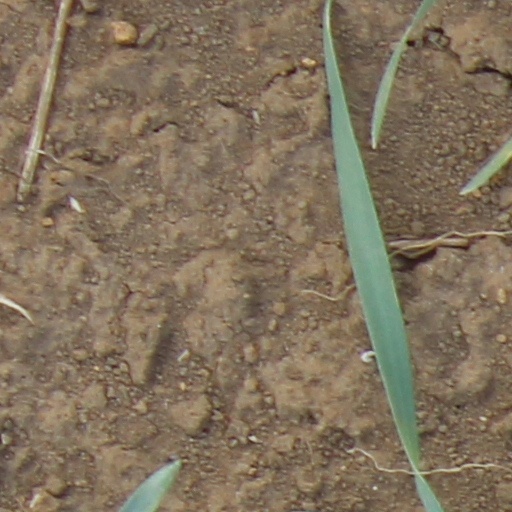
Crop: wheat